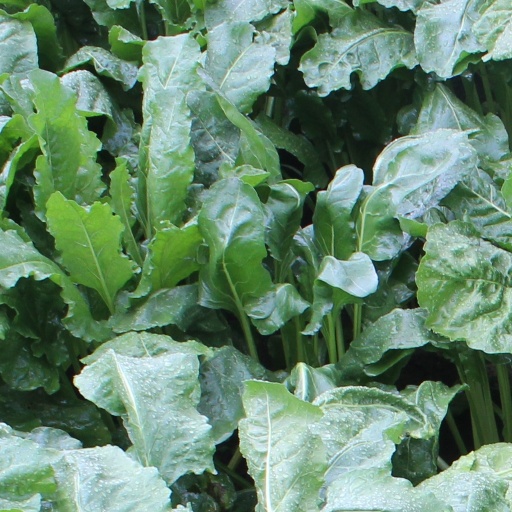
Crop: sugar beet